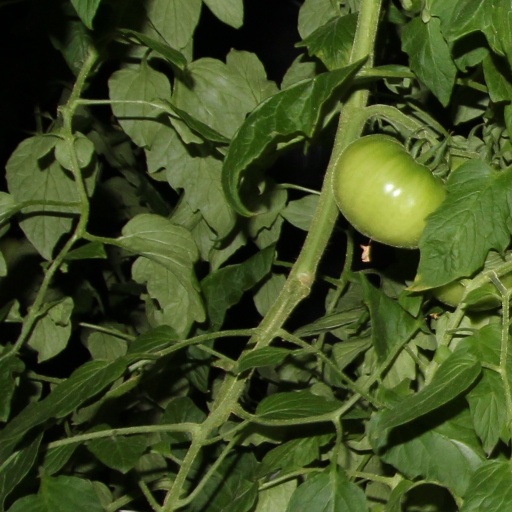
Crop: tomato